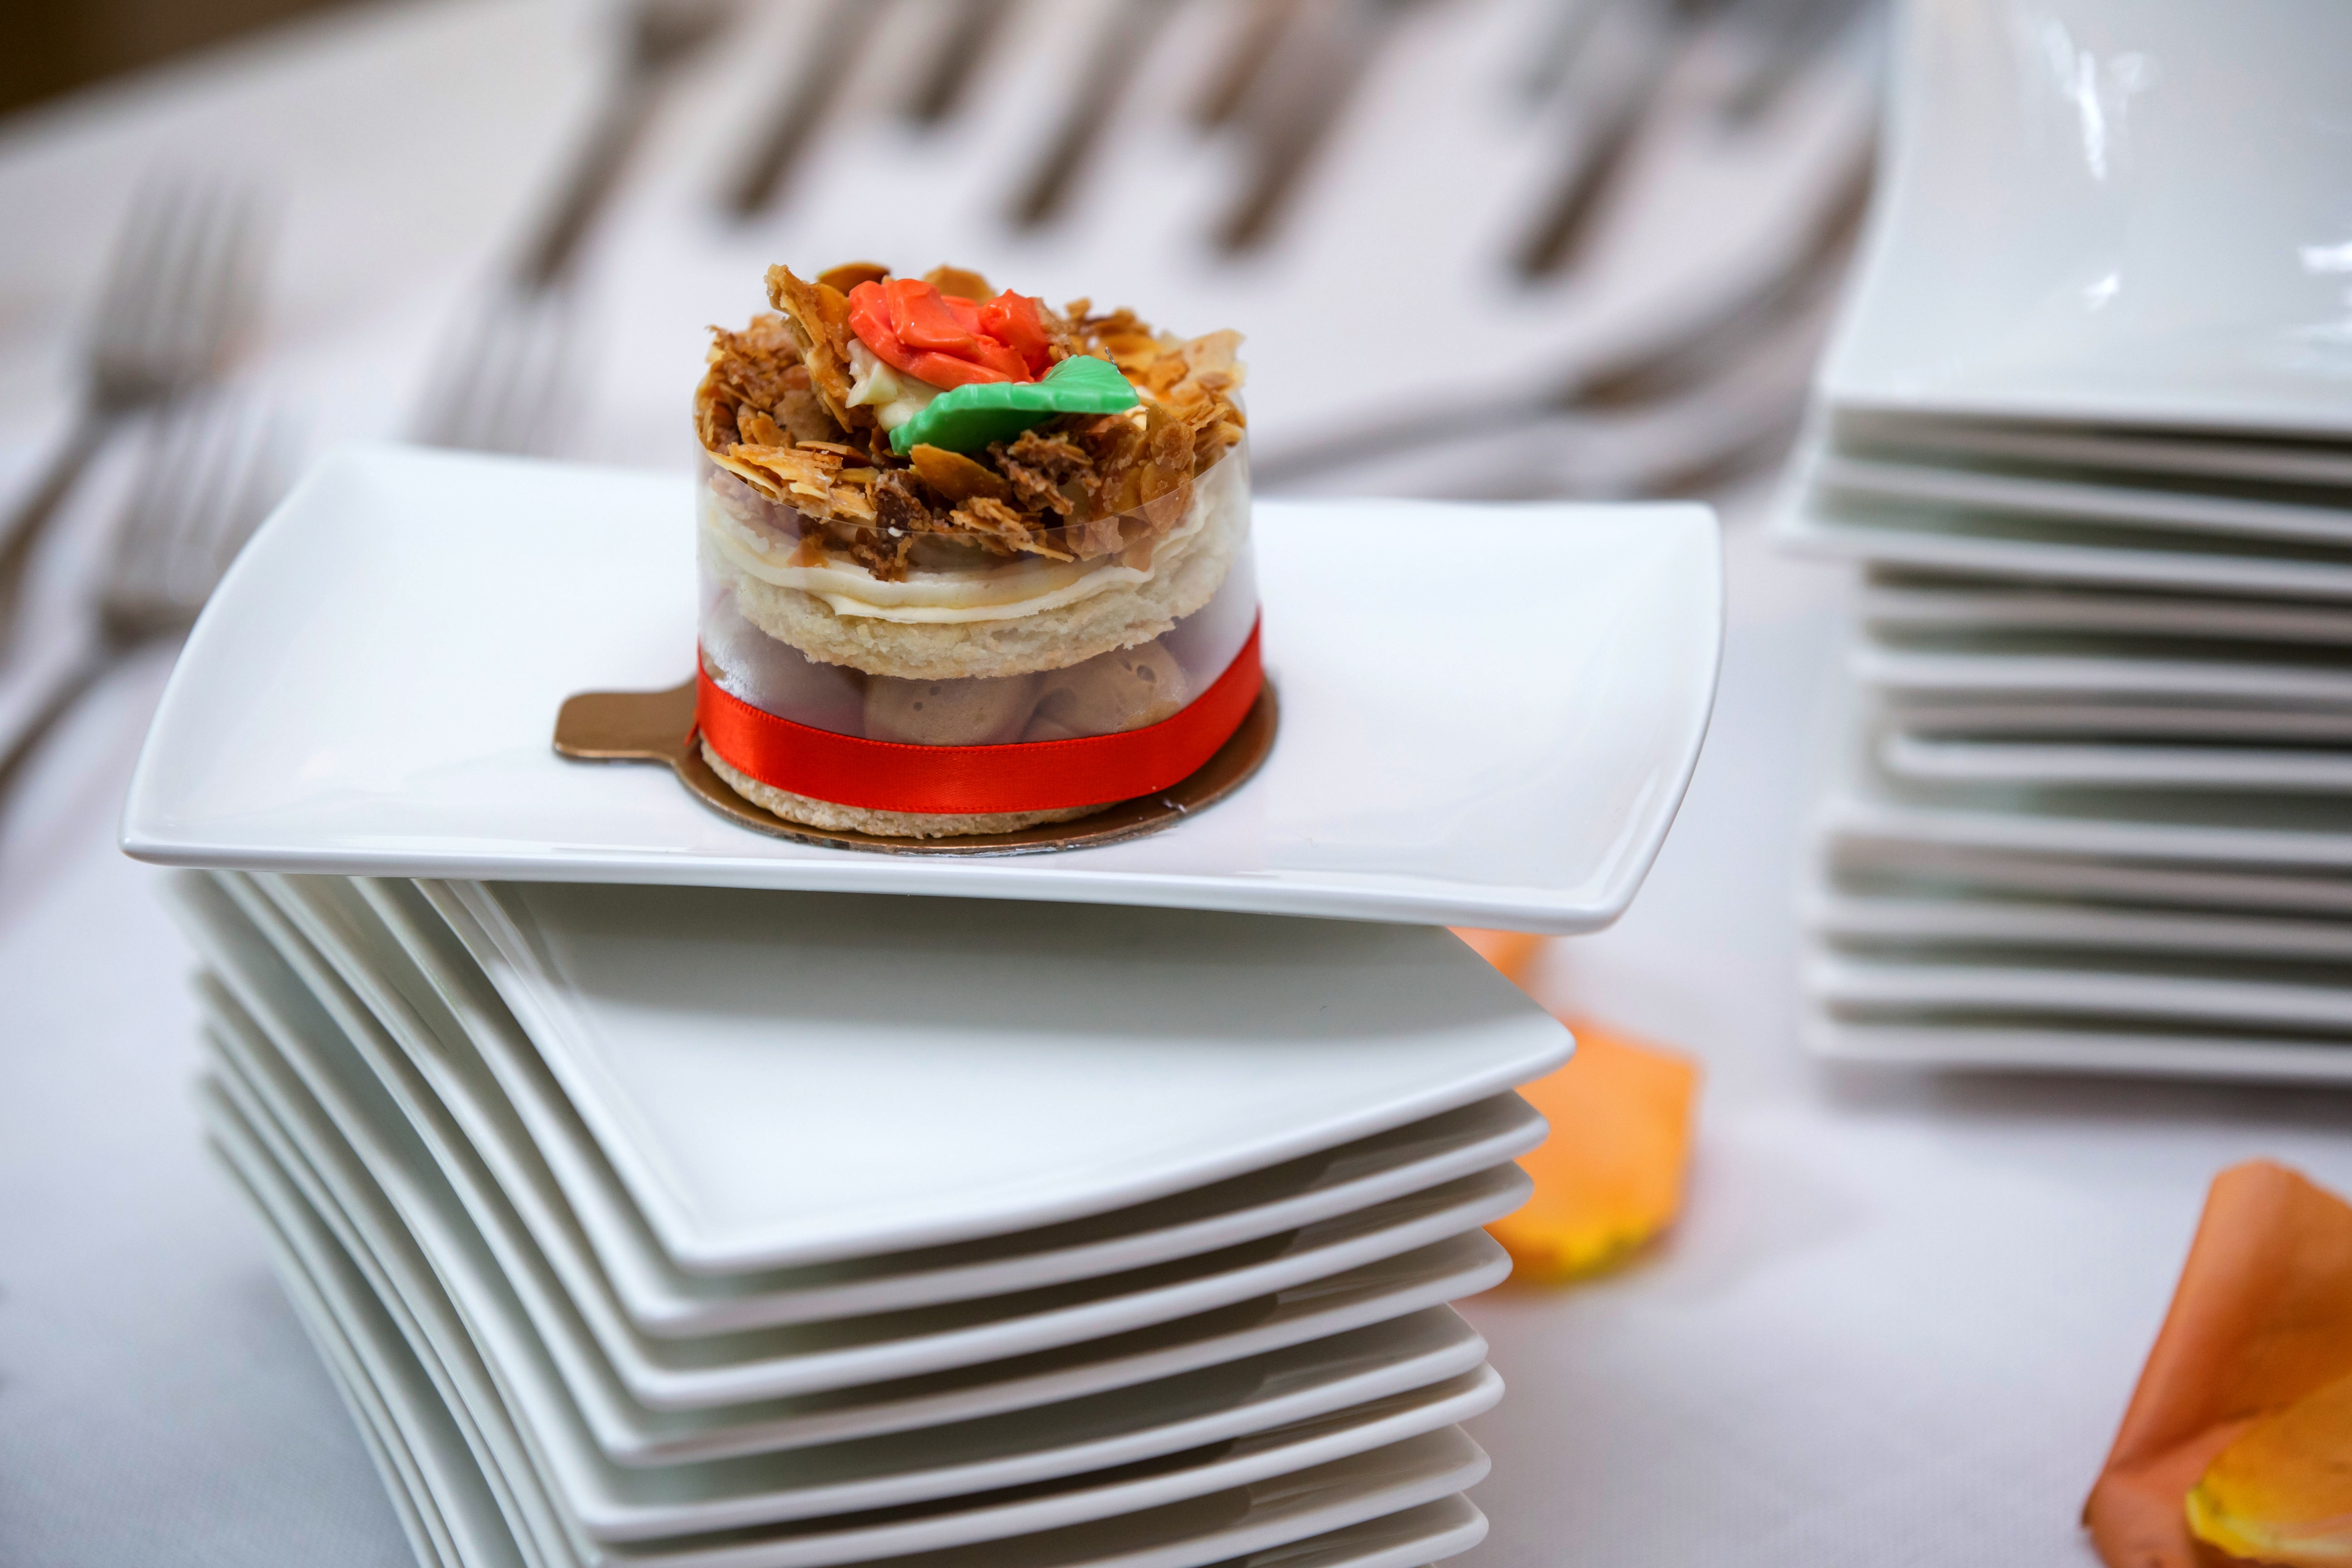
dish, meal, food, produce, breakfast, cupcake, baking, dessert, wedding, cuisine, cake, wedding cake